Cyclone Freddy

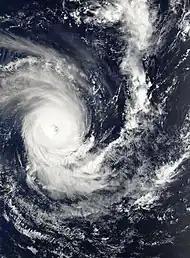
Cyclone Freddy passing by Mauritius on 20 February

Cyclone Freddy lasted 36 days, made it the longest-lasting tropical cyclone worldwide, in terms of the number of days maintaining tropical storm status or higher, beating the previous record set by Hurricane John in 1994. Freddy was also the second-farthest traveling tropical cyclone globally, behind 1994's Hurricane John, with a distance traveled of . Freddy also holds the record for the all-time highest accumulated cyclone energy—a metric used to measure the total energy generated by tropical cyclones—of a tropical cyclone worldwide, surpassing the previous record set by Hurricane Ioke in 2006. Freddy was the first tropical cyclone to undergo seven separate rounds of rapid intensification. It was also one of only five systems to traverse the entire southern Indian Ocean from east to west, along with cyclones Litanne in 1994 as well as Leon–Eline, Hudah in 2000, and Dikeledi in 2025.